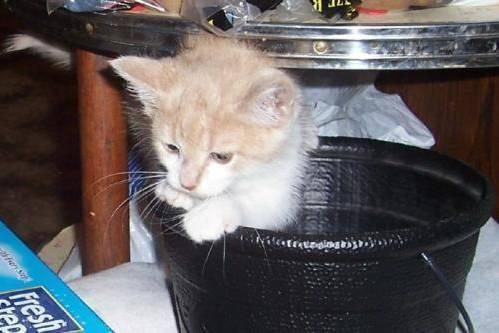
cat